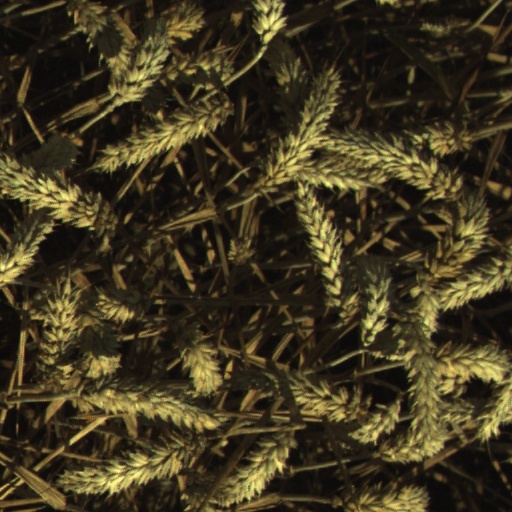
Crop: wheat